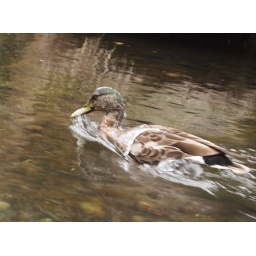
duck in avon river